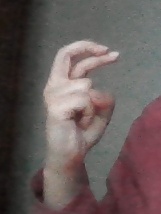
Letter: zay